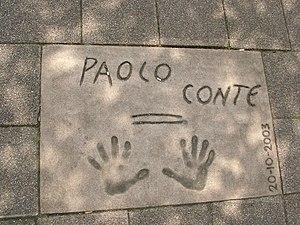
Paolo Conte, né le 6 janvier 1937 à Asti, est un chanteur, auteur-compositeur-interprète, parolier et instrumentiste italien fortement influencé par le jazz et le blues. Ses morceaux les plus célèbres sont notamment Come di, Via con me, Un gelato al limon, Diavolo rosso, Gli impermeabili, Max, Dancing, Sotto le stelle del jazz et Sparring Partner.